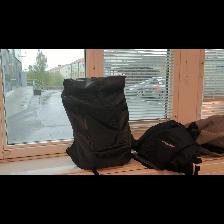
Label: NonHuman